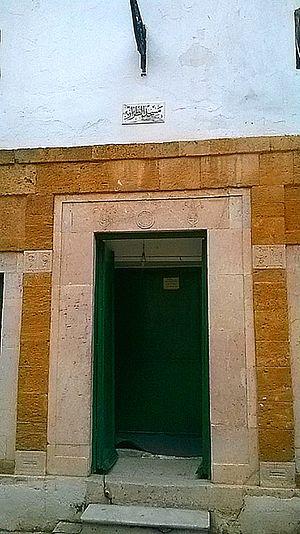
La médina de Tunis مدينة تونس العتيقة